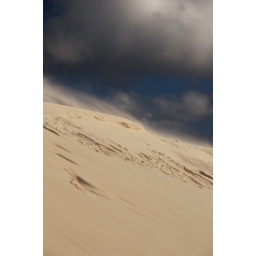
I liked the contrast of the black clouds against the white sand.